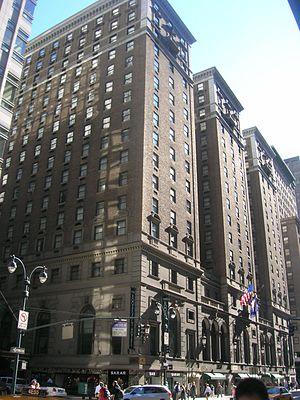
Dos au mur ou Le Temps d'un vol au Québec est un film américain réalisé par Asger Leth, sorti en 2012.